Brown palm civet

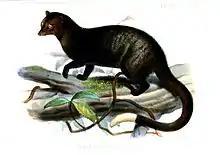
Illustration by Joseph Smit (1885)

The scientific name "Paradoxurus jerdoni" was introduced by William Thomas Blanford in 1885 who described a skull and pelt of a brown palm civet collected in Kodaikanal. Blanford noted the long foramen on the anterior palate and also that the pelt matched another zoological specimen collected by Francis Day. Blanford named the species in honour of Thomas C. Jerdon. The subspecies "caniscus" was described by Reginald Innes Pocock on the basis of a specimen collected at Virajpet in southern Coorg.